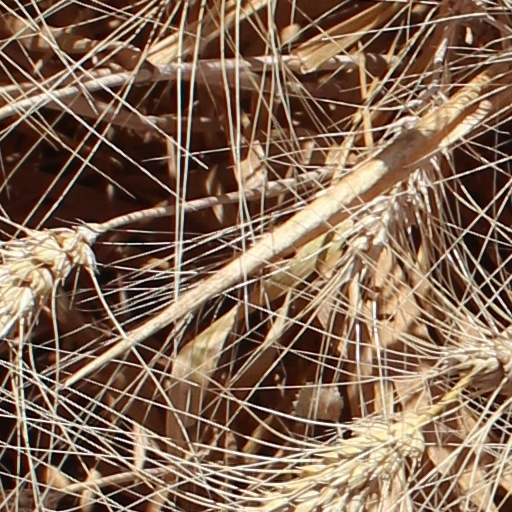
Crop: wheat